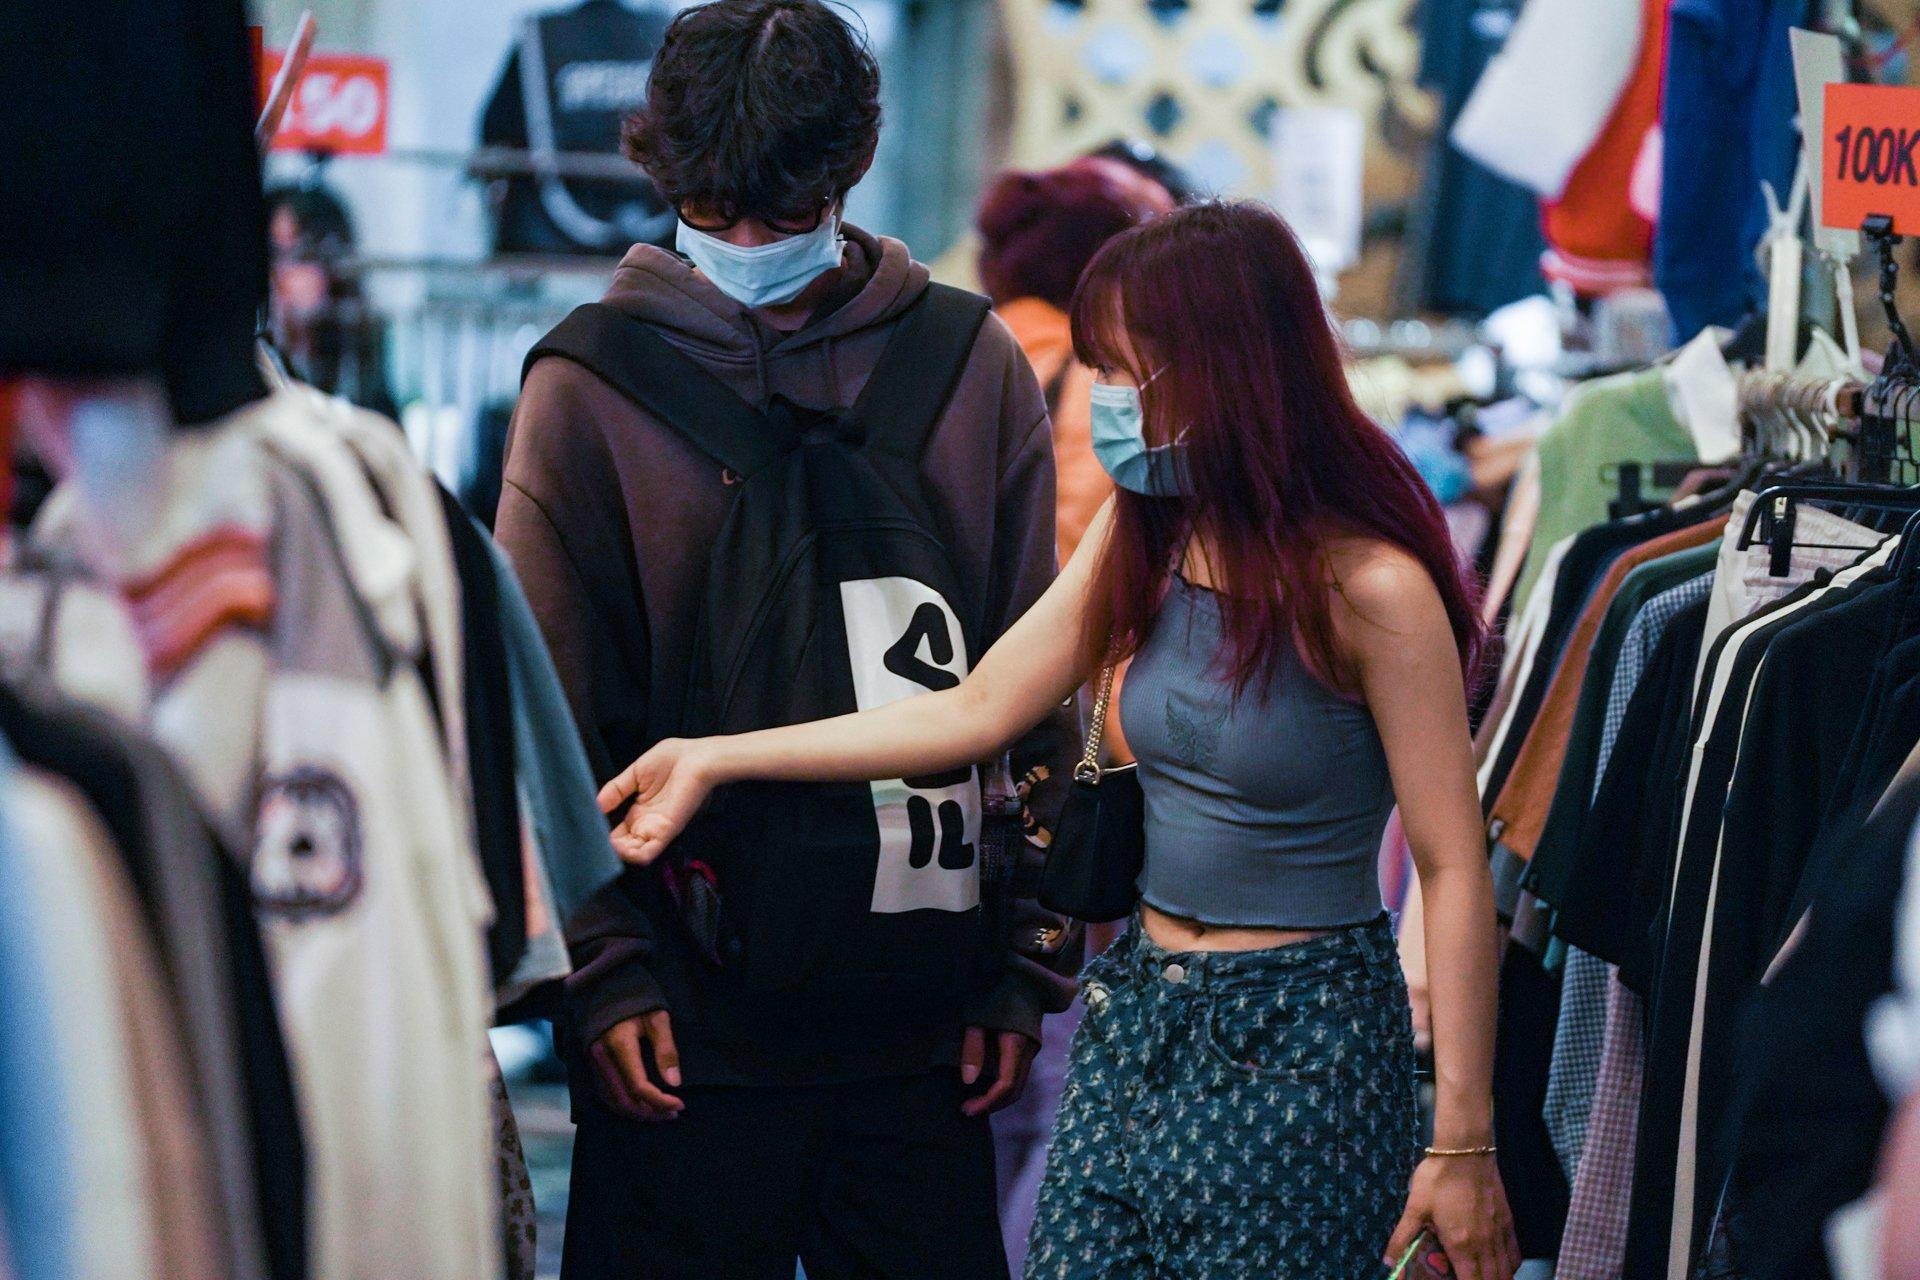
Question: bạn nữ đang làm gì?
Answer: đang lựa quần áo